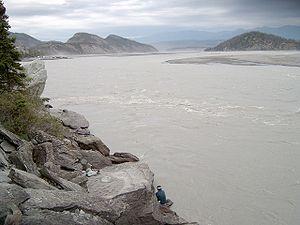
La Rivière Chitina est une rivière du sud de l'Alaska aux États-Unis qui prend sa source dans les Montagnes Saint Elias, à la base du glacier Logan, et se jette, 193 kilomètres plus loin dans la rivière Copper, à Chitina.